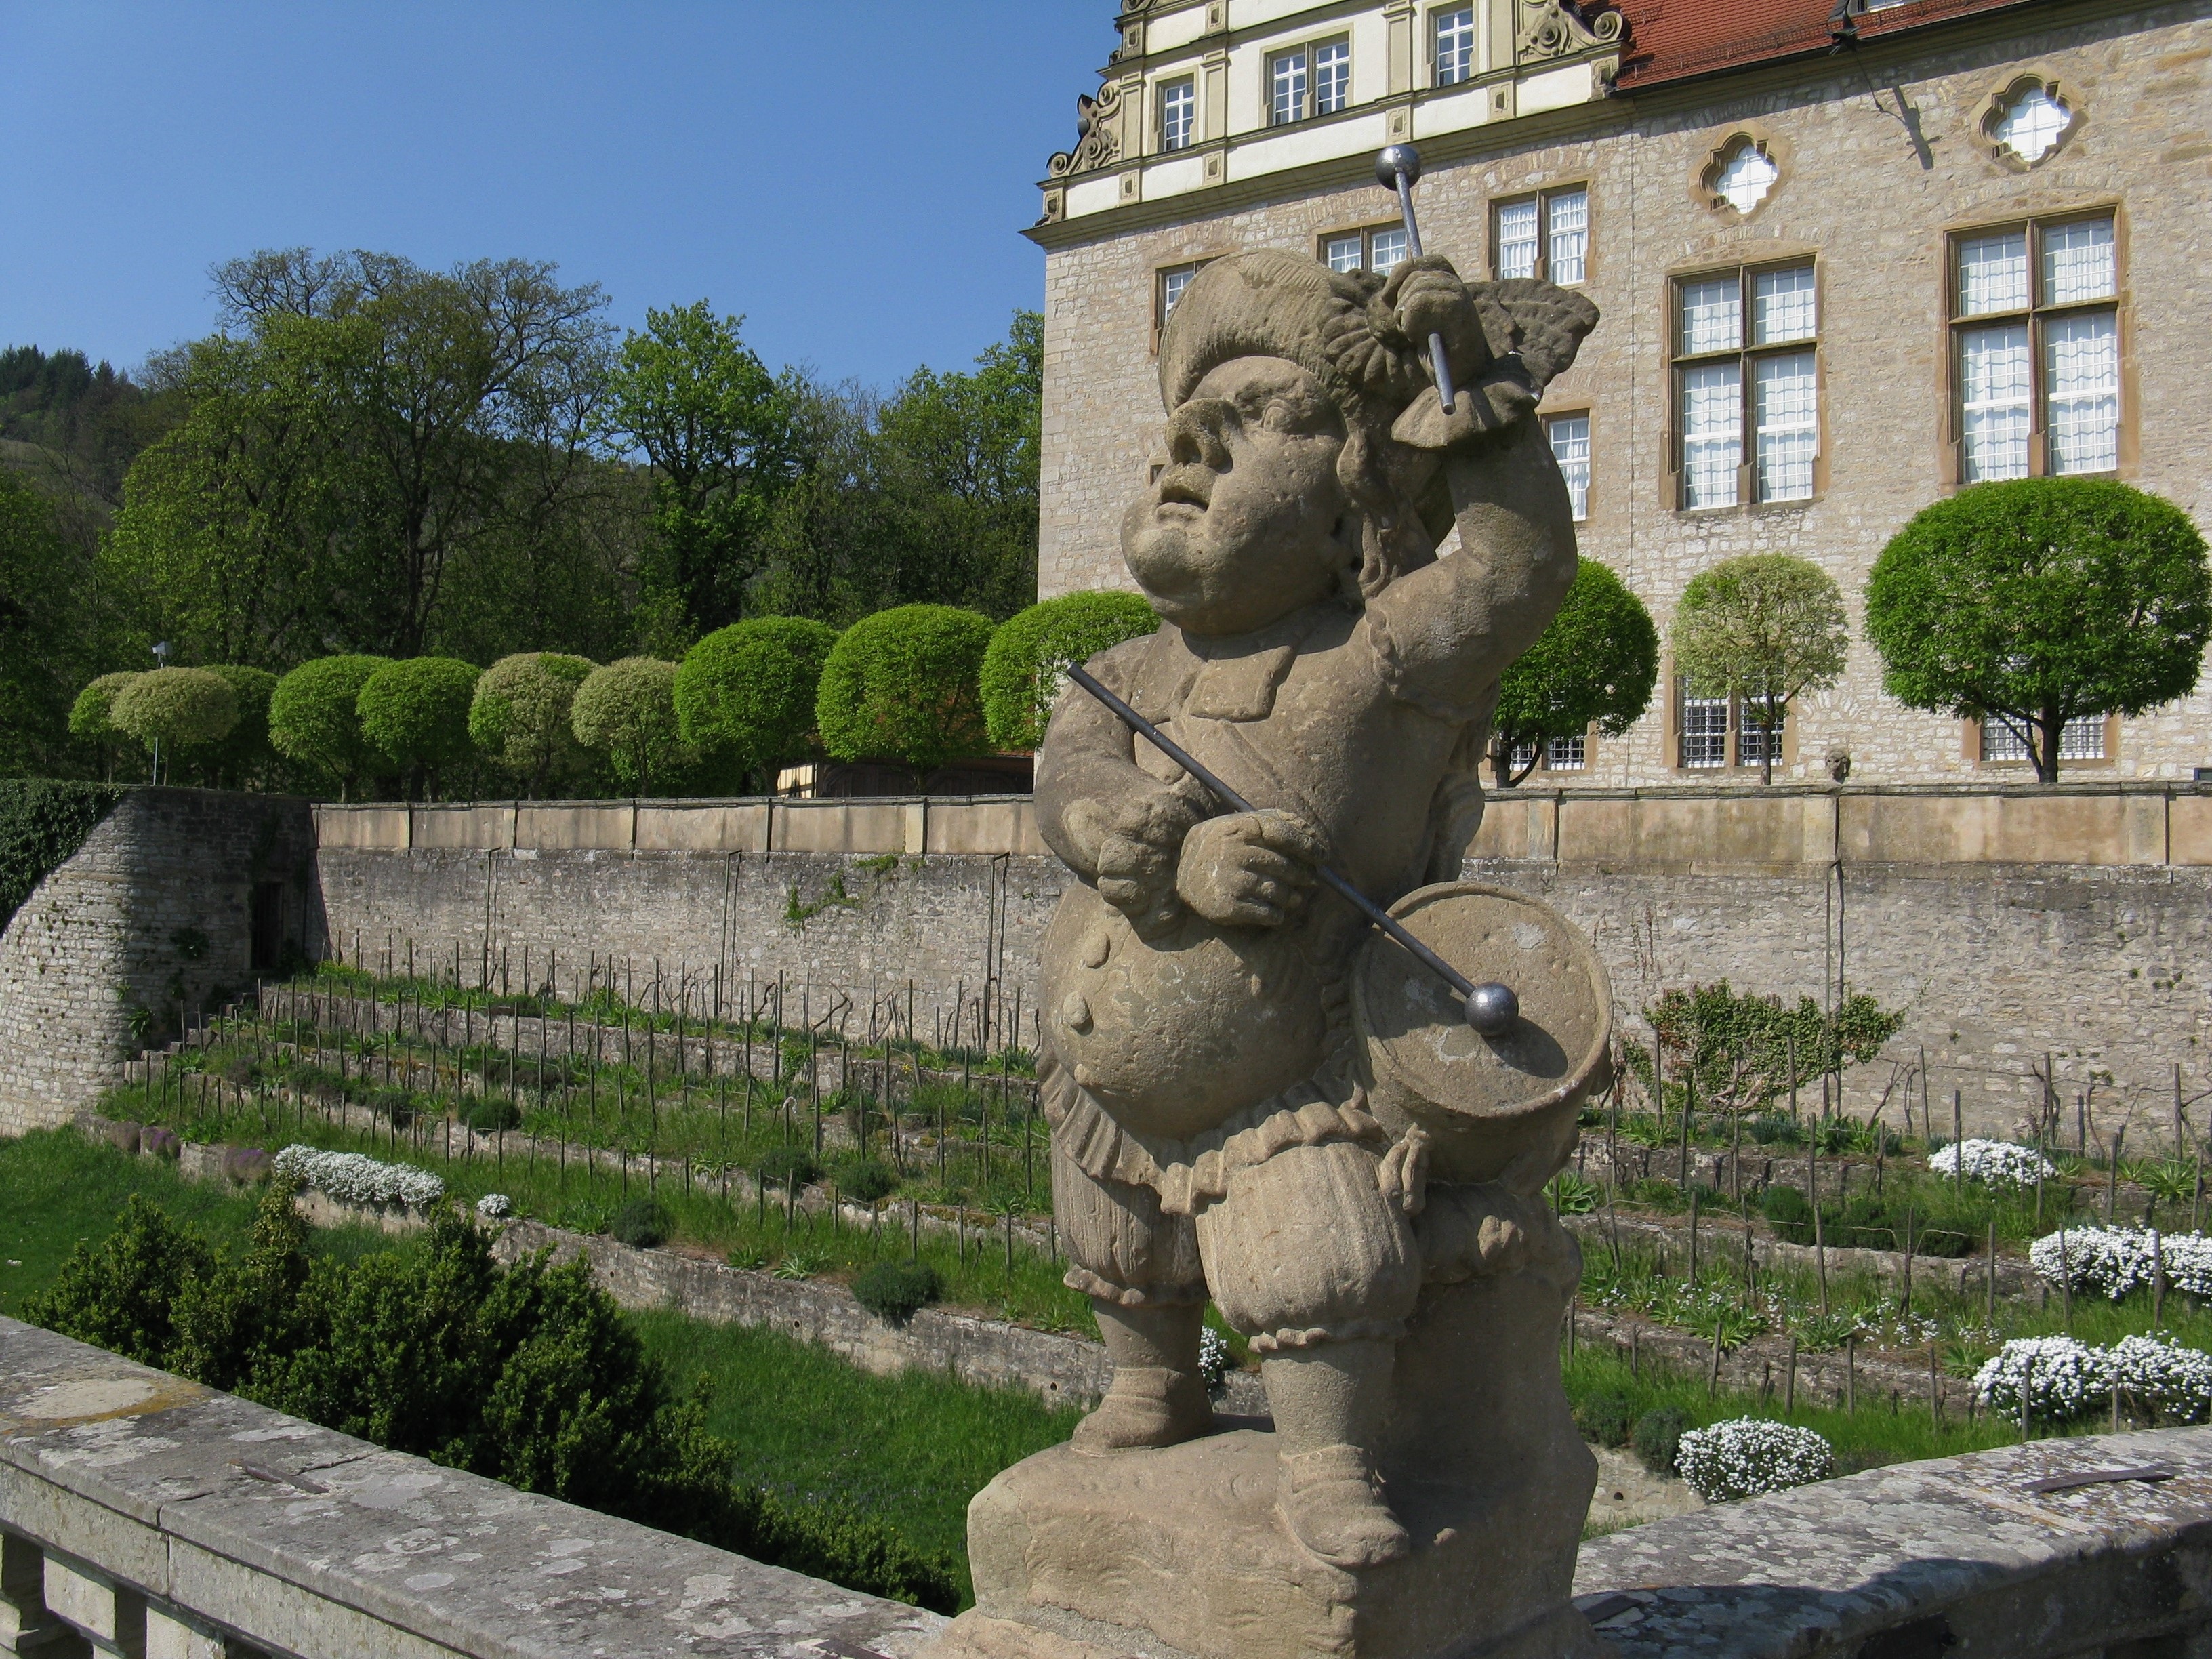
nature, rock, chateau, stone, monument, statue, romantic, castle, rest, garden, artwork, places of interest, sculpture, memorial, art, germany, out, drummer, artists, historically, middle ages, water feature, sculptor, schlossgarten, garden design, ancient history, weikersheim